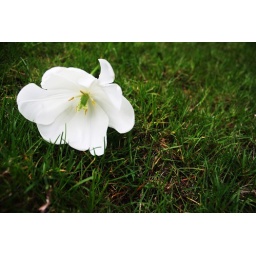
Macro SettingWhite flower lying in the grass